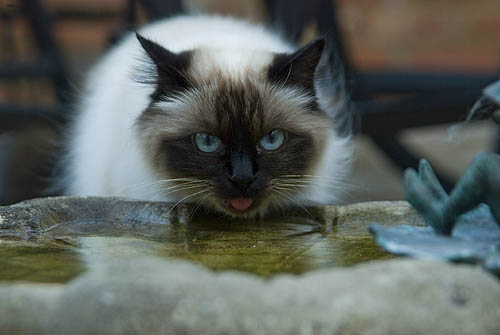
Breed: birman